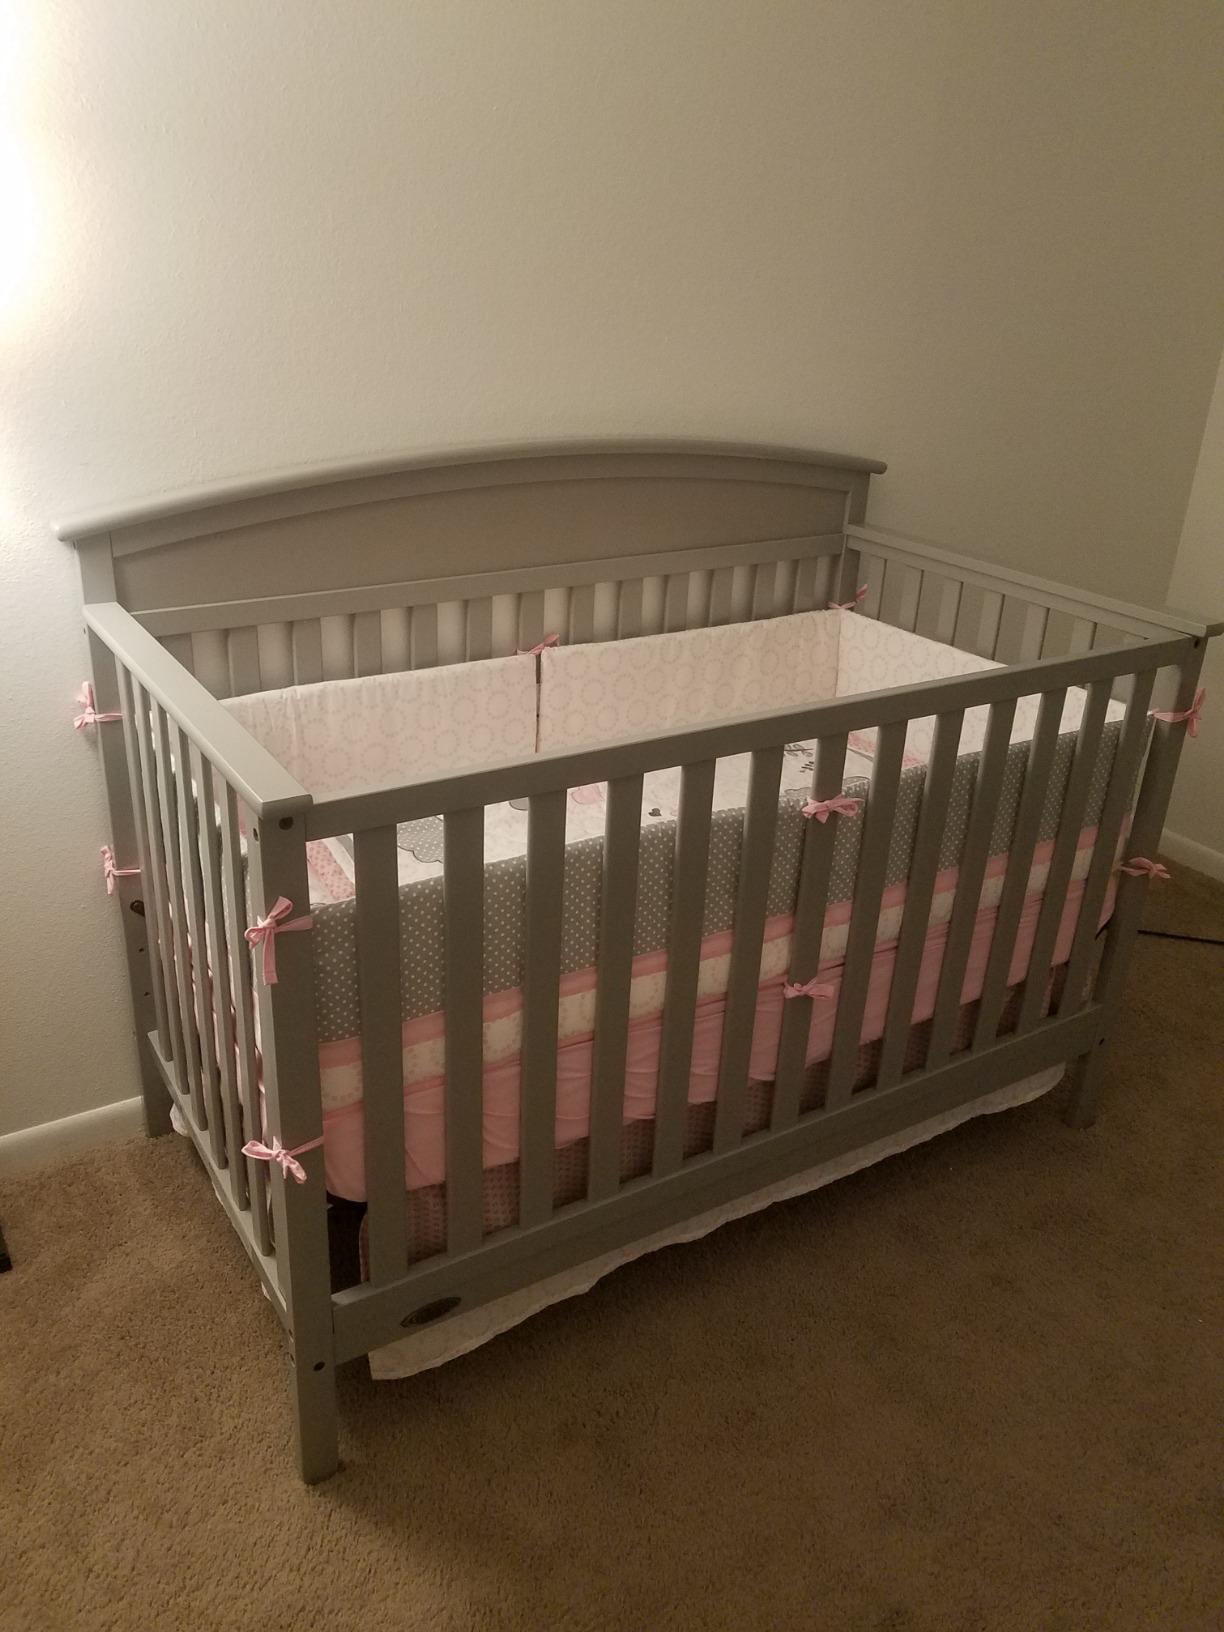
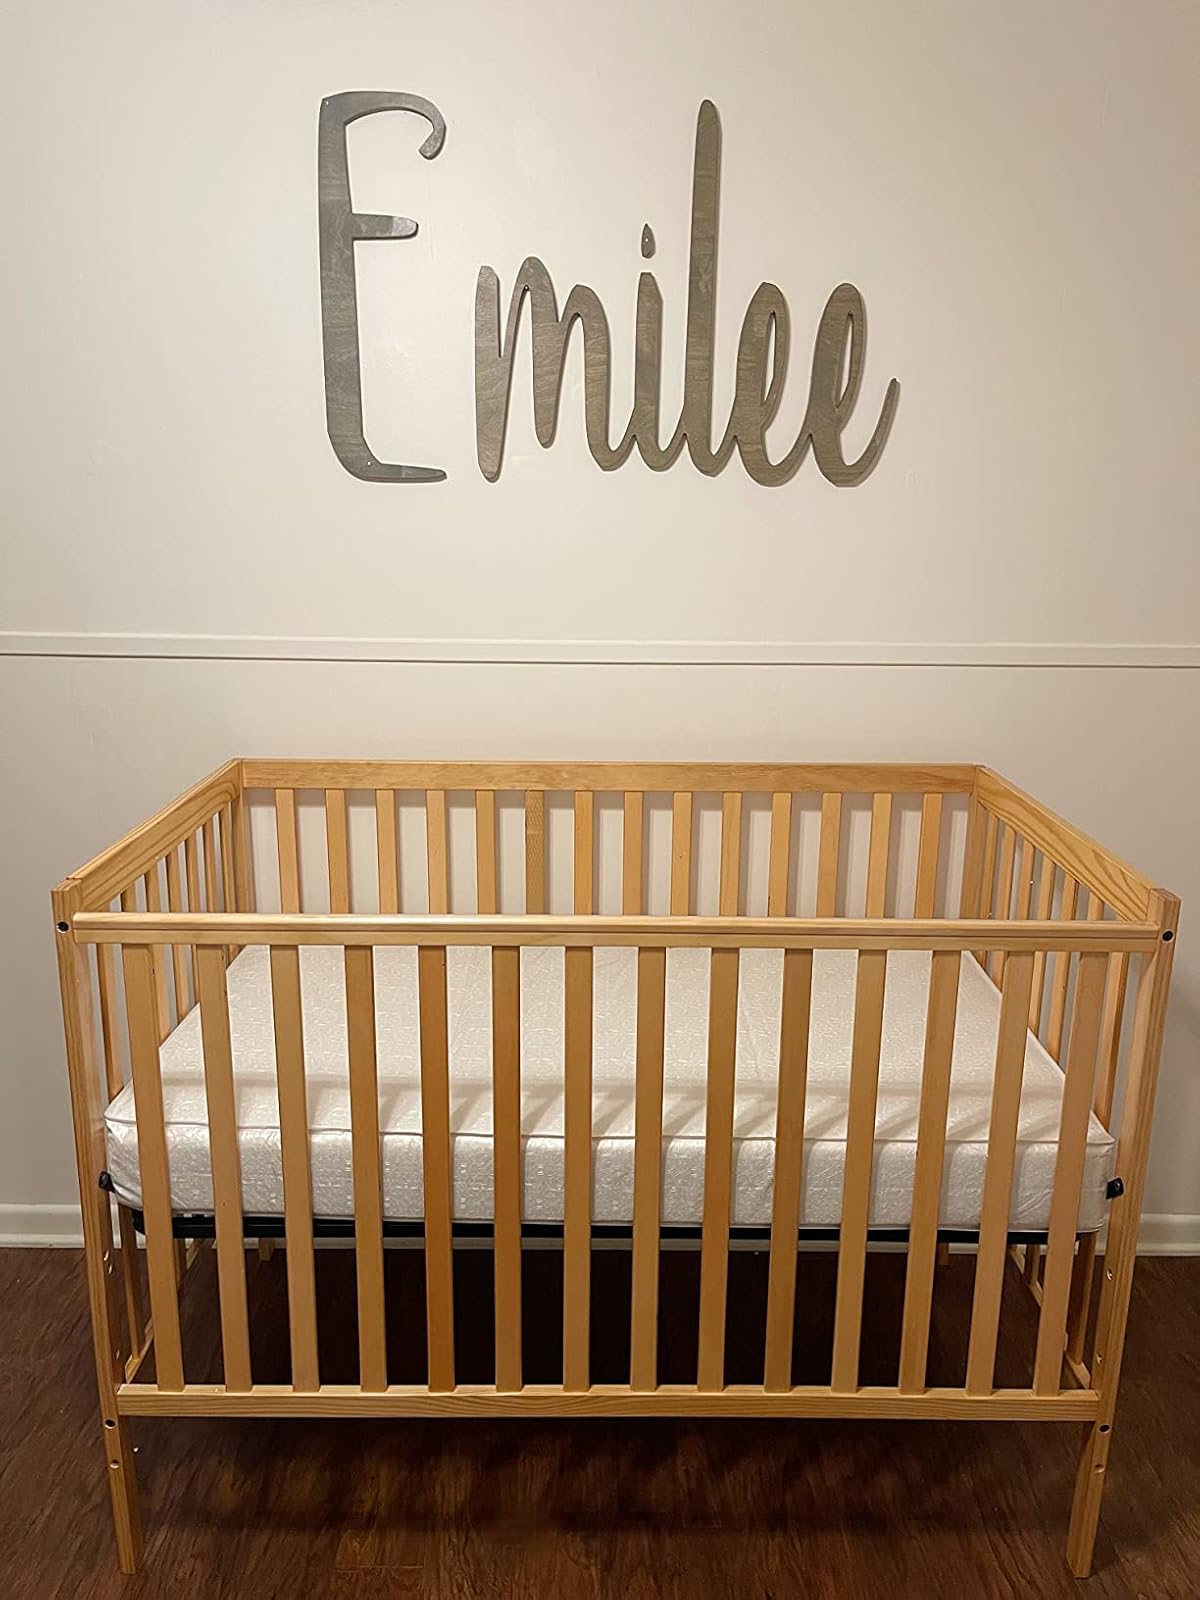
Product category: products_crib
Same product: no